Basil Woodd

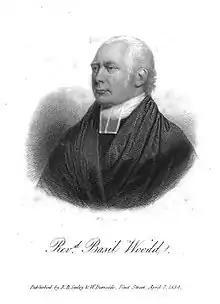
Basil Woodd

Basil Woodd (1760–1831) was an English evangelical cleric, known as a hymn-writer.